Polish Army oaths

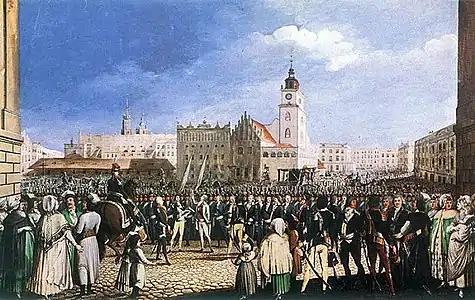
"Kościuszko taking an oath at Kraków's Market Square", an 1804 gouache by Michał Stachowicz

The Oath of Tadeusz Kościuszko, sworn in the old town market of Kraków on 24 March 1794, at the outbreak of the Kościuszko Uprising.